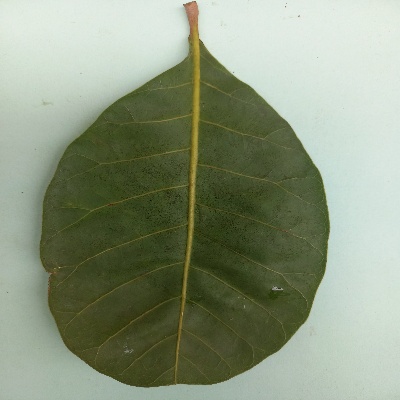
Crop: Cashew
Condition: healthy